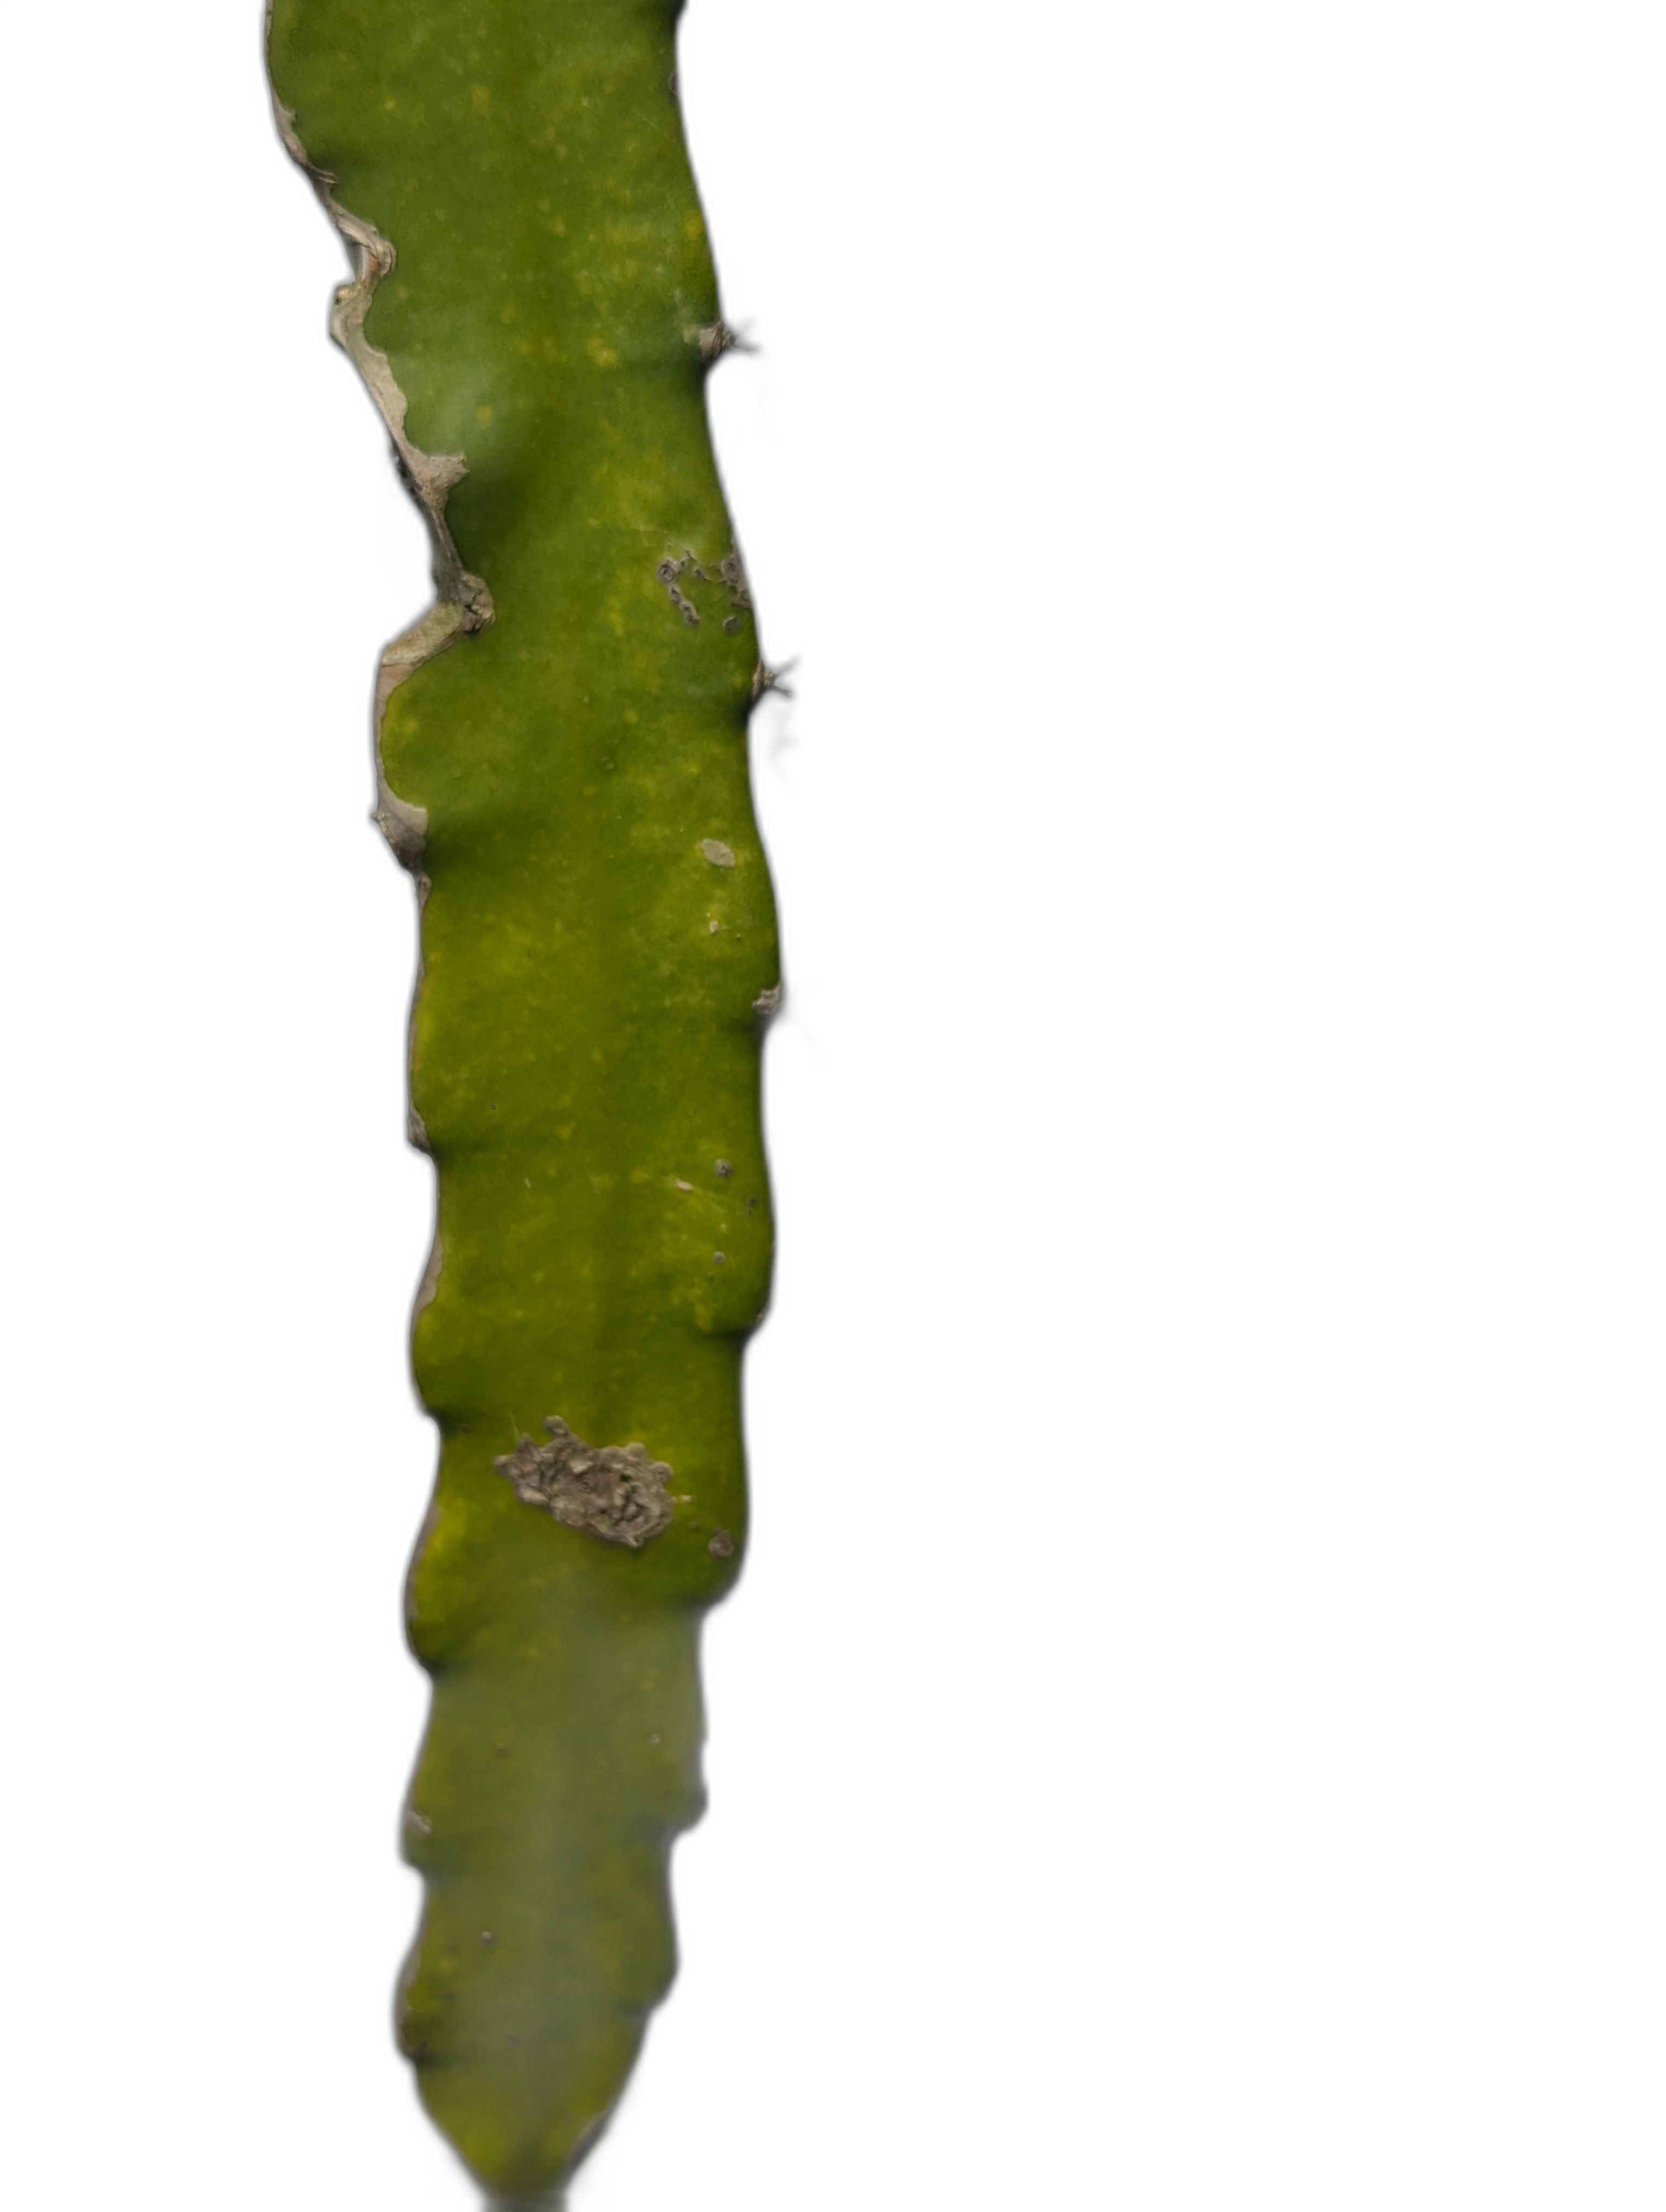
Label: Good leaf